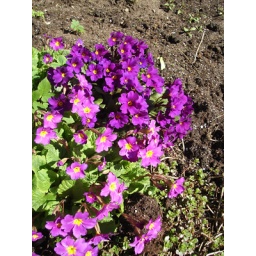
These flowers are grown near neighbouring house